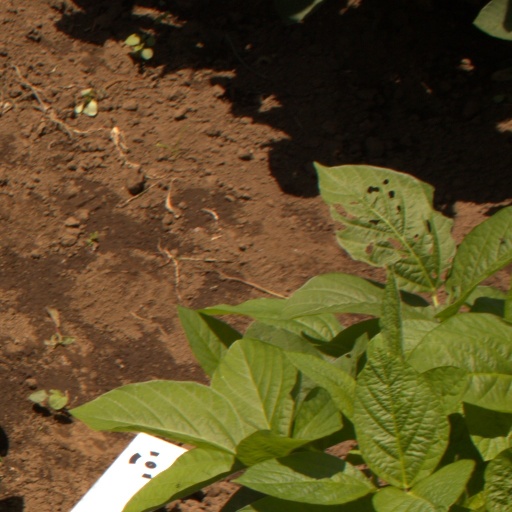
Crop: soybean